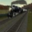
Label: train